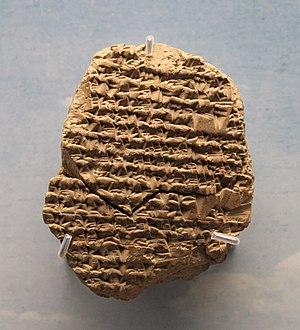
Fragment de la ""Tablette de l'Esagil"", donnant les dimensions de la ziggurat de Babylone, Etemenanki. BM 40813. Période néo-babylonienne (v. 600-400 av. J.-C.). Un autre fragment se trouve au Musée du Louvre.
Une ziggurat est un édifice religieux mésopotamien à degrés, présent aussi en Élam, constitué de plusieurs terrasses supportant probablement un temple construit à son sommet. Le terme vient de l'akkadien ziqqurratu, dérivé du verbe zaqāru, « élever », « construire en hauteur ». On peut donc le traduire par « la très haute ». Il s'agit du monument le plus spectaculaire de la civilisation mésopotamienne, dont le souvenir a survécu bien après sa disparition grâce au récit biblique de la Tour de Babel, inspiré par la ziggurat de Babylone.